WVLT-TV

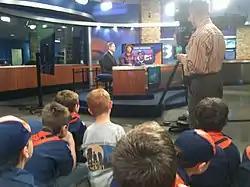
Local Cub Scouts watch the production of a WVLT newscast in 2012

WTVK was traditionally Knoxville's third-rated source for news, far behind the two VHF stations—a status that has continued to hold true even since the VHF shift in 1988. However, it did have its moments. In 1982, the station secured a contract to broadcast live from the Sunsphere during the 1982 World's Fair, airing "Today at the 1982 World's Fair". The Sunsphere show continued after the fair and ended in February 1983.